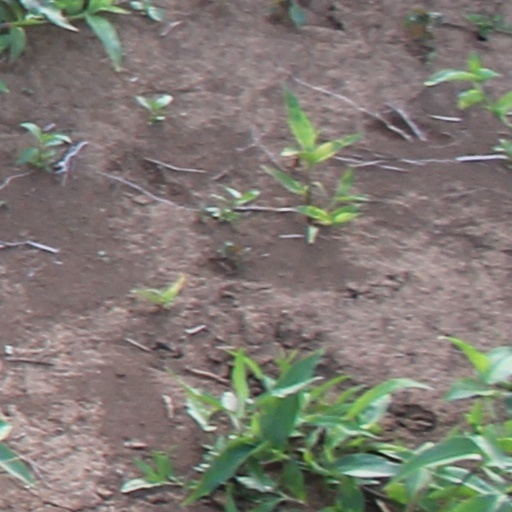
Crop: wheat